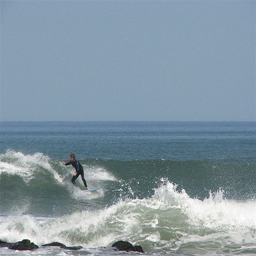
A man in a wetsuit surfing a wave
A man riding a surfboard on a big wave.
A surfer is riding the waves at a beach
Man on a surf board riding a wave.
A man is surfing on the ocean near some rocks.